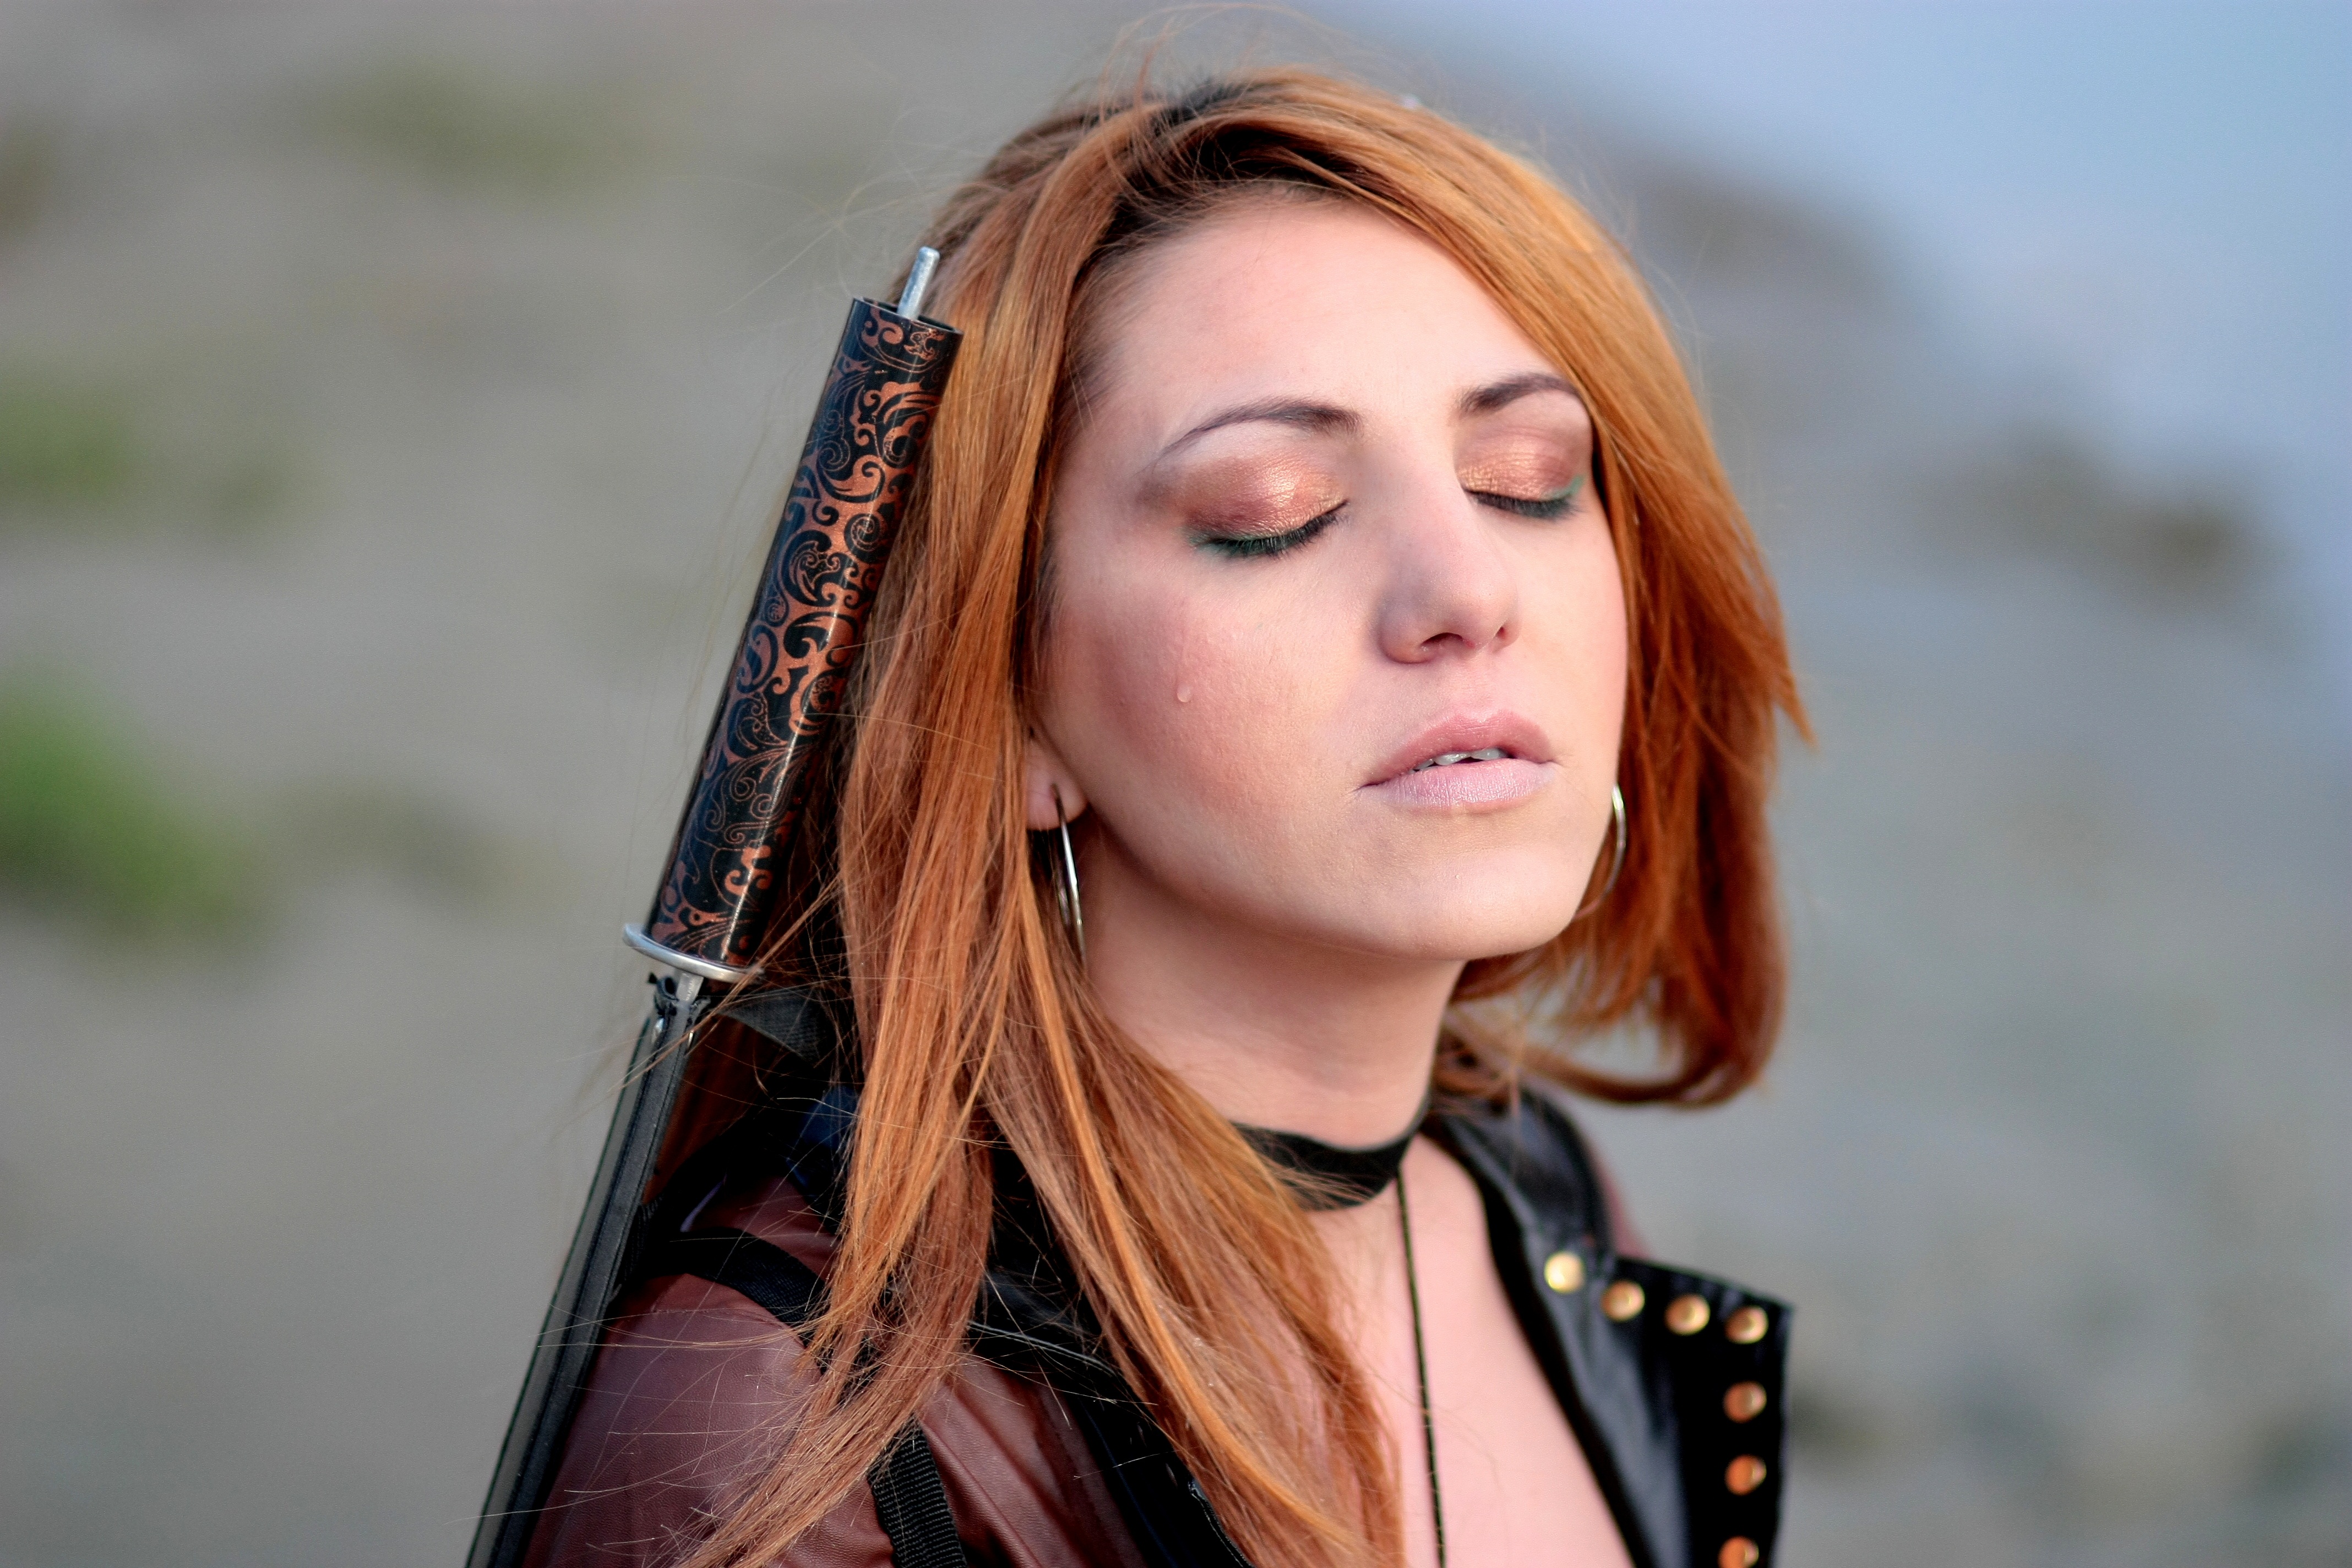
person, girl, woman, hair, photography, sadness, portrait, model, color, fashion, lady, blonde, hairstyle, smile, long hair, close up, face, eye, glasses, head, skin, beauty, blond, tears, organ, warrior, photo shoot, brown hair, portrait photography, human hair color, complained